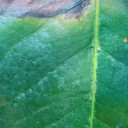
Label: Phoma